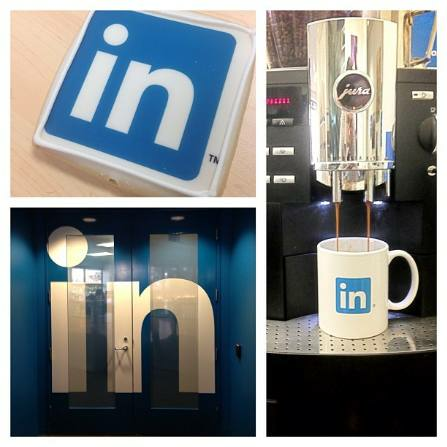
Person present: No